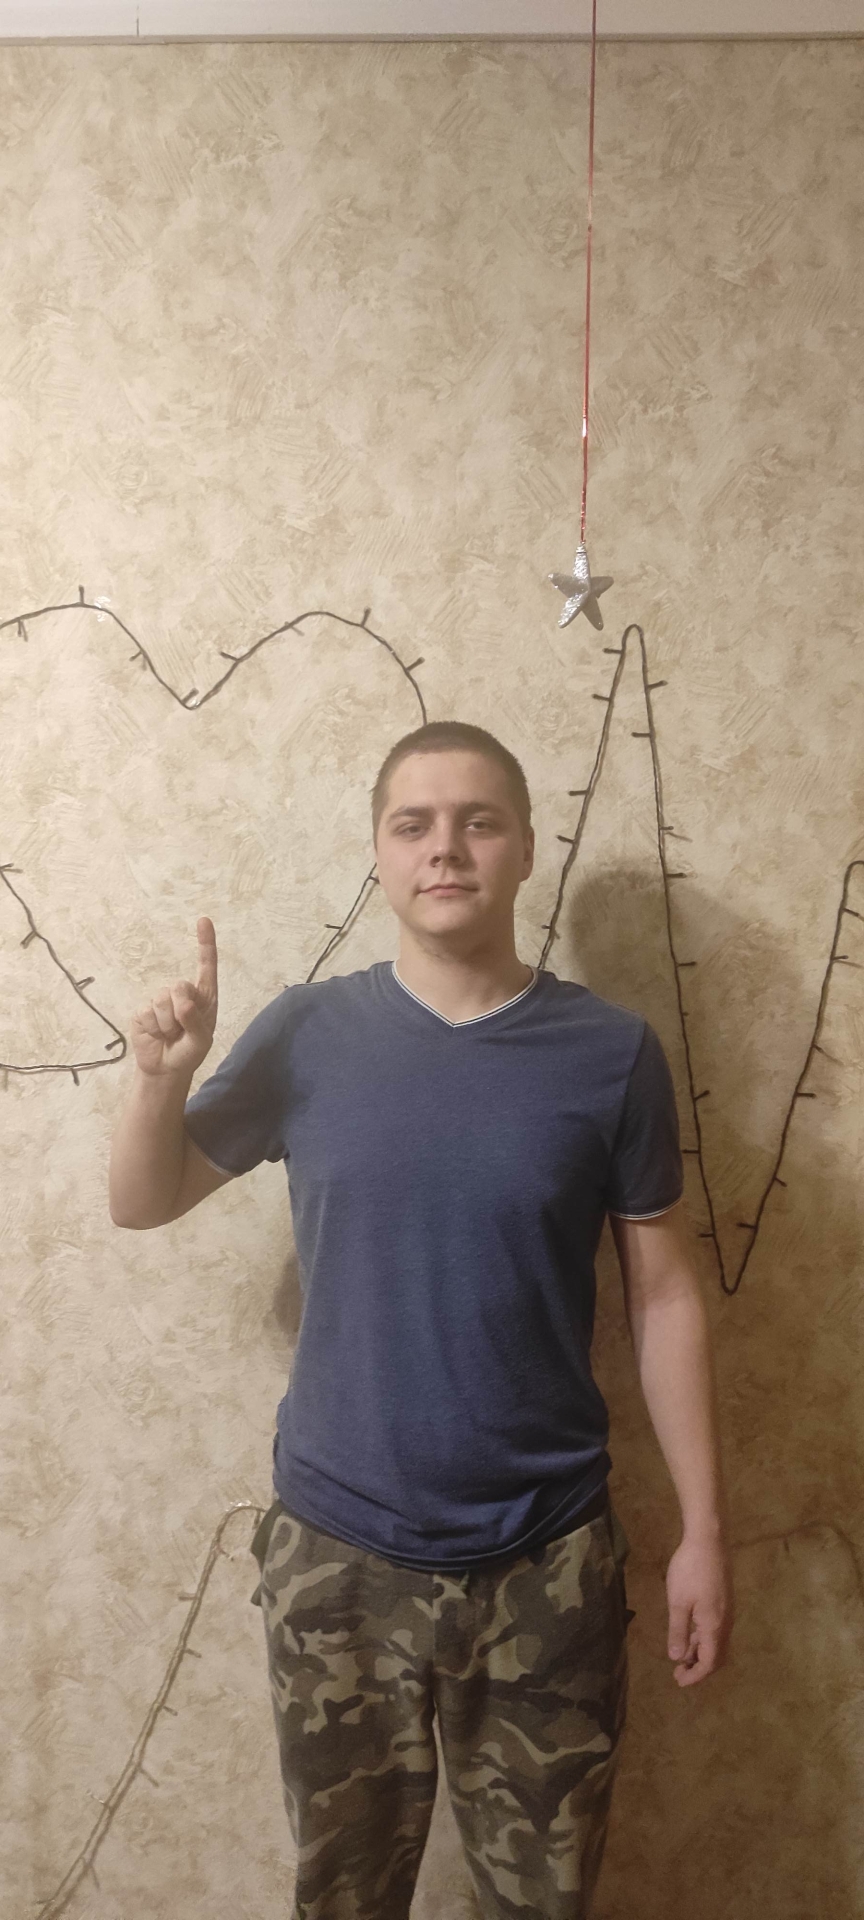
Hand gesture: one